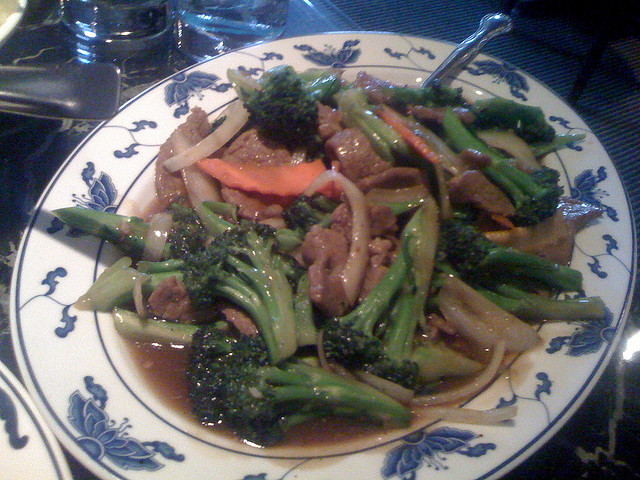
user: Given an image and a question. Answer the question in a short answer. Question: What kind of protein is in this dish? Short Answer:
assistant: beef